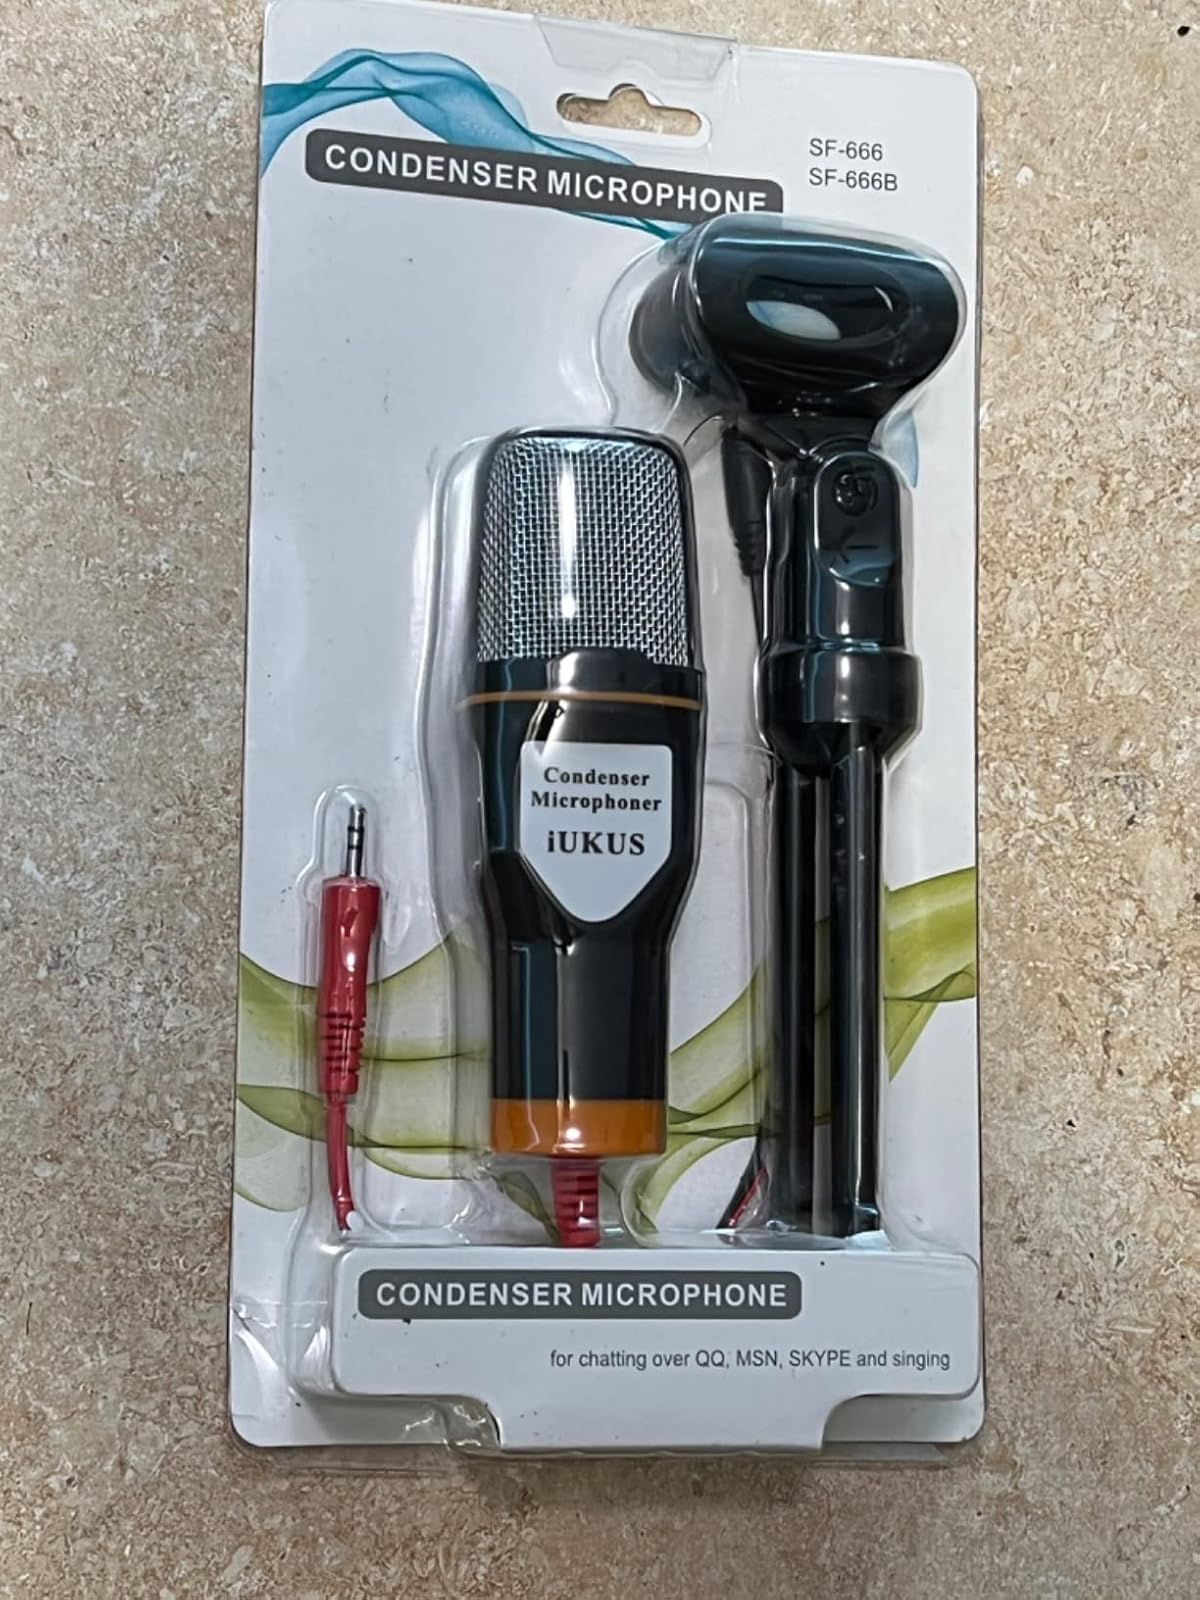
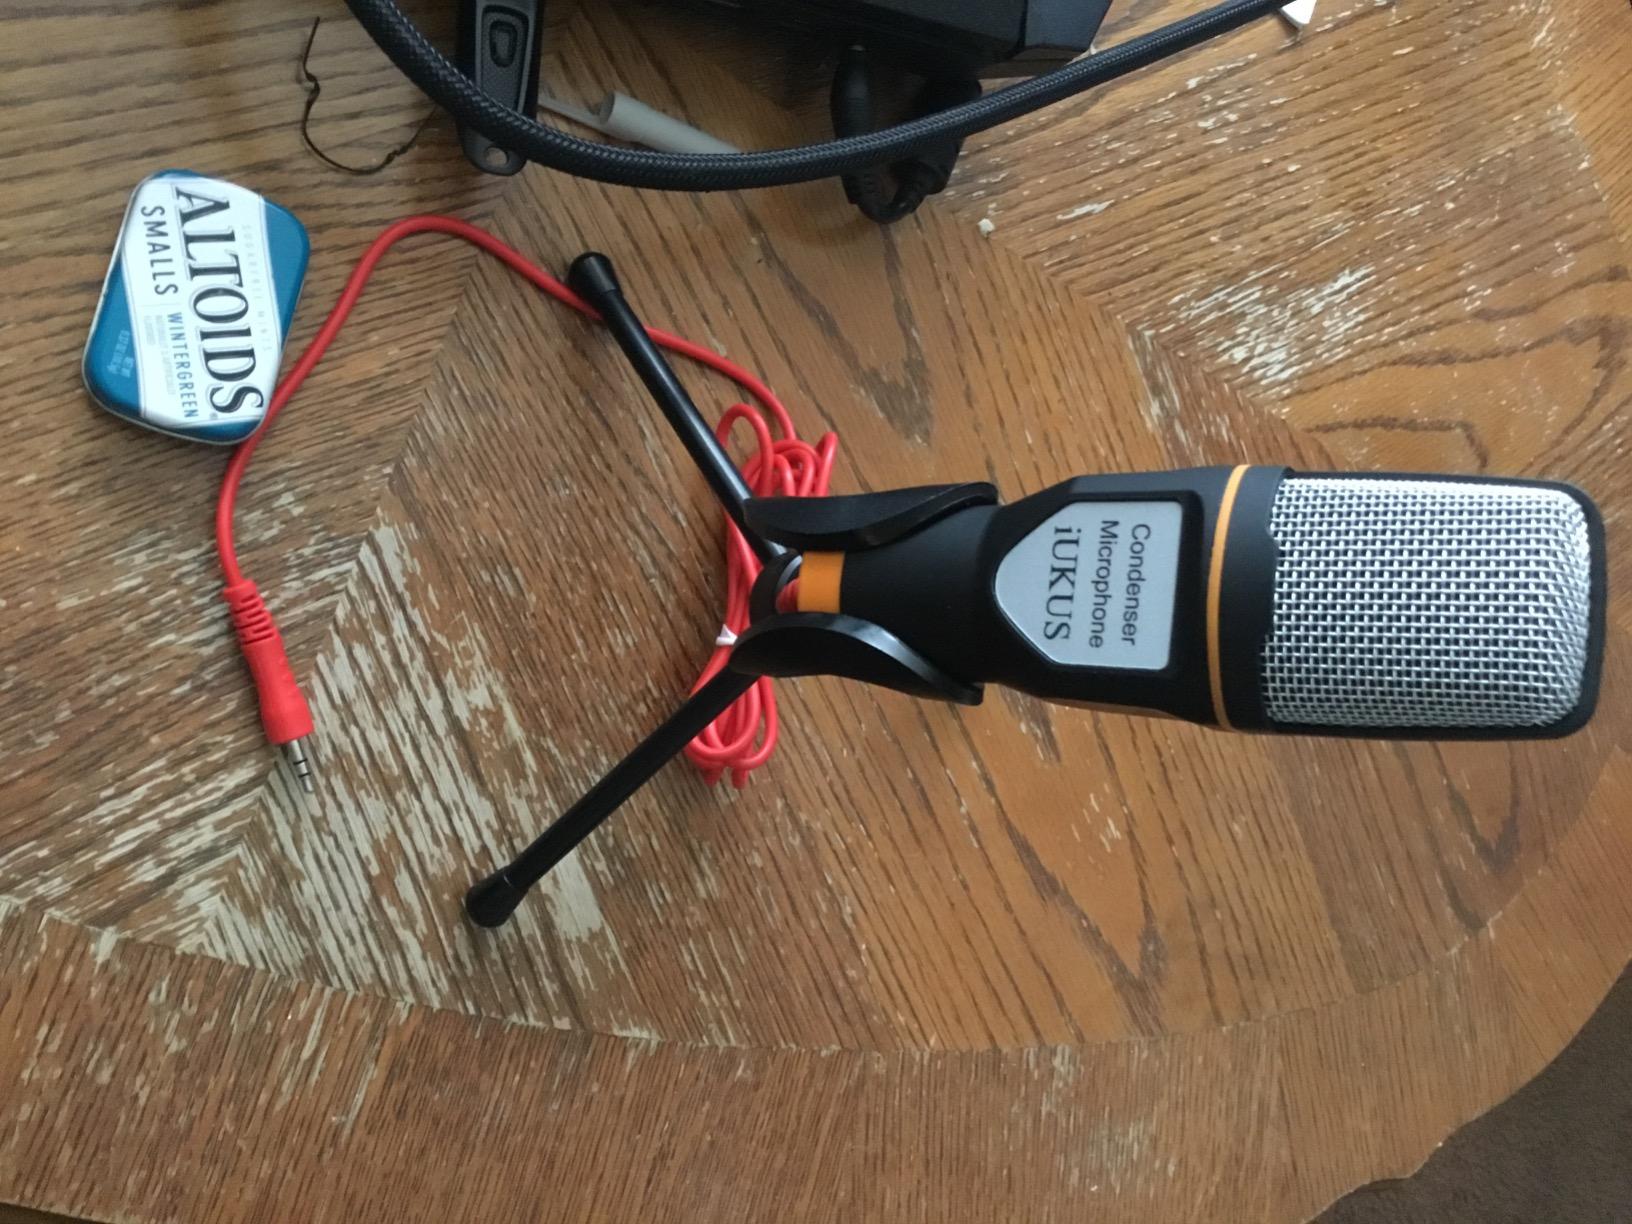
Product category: microphone
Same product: yes